Kassio (footballer, born 1987)

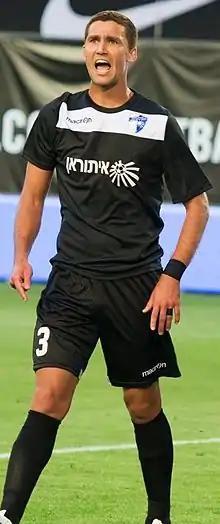
Kassio playing for Ironi Kiryat Shmona in 2014

Kassio Fernandes Magalhães (born 11 February 1987) is a former Brazilian professional footballer who played as a centre back.